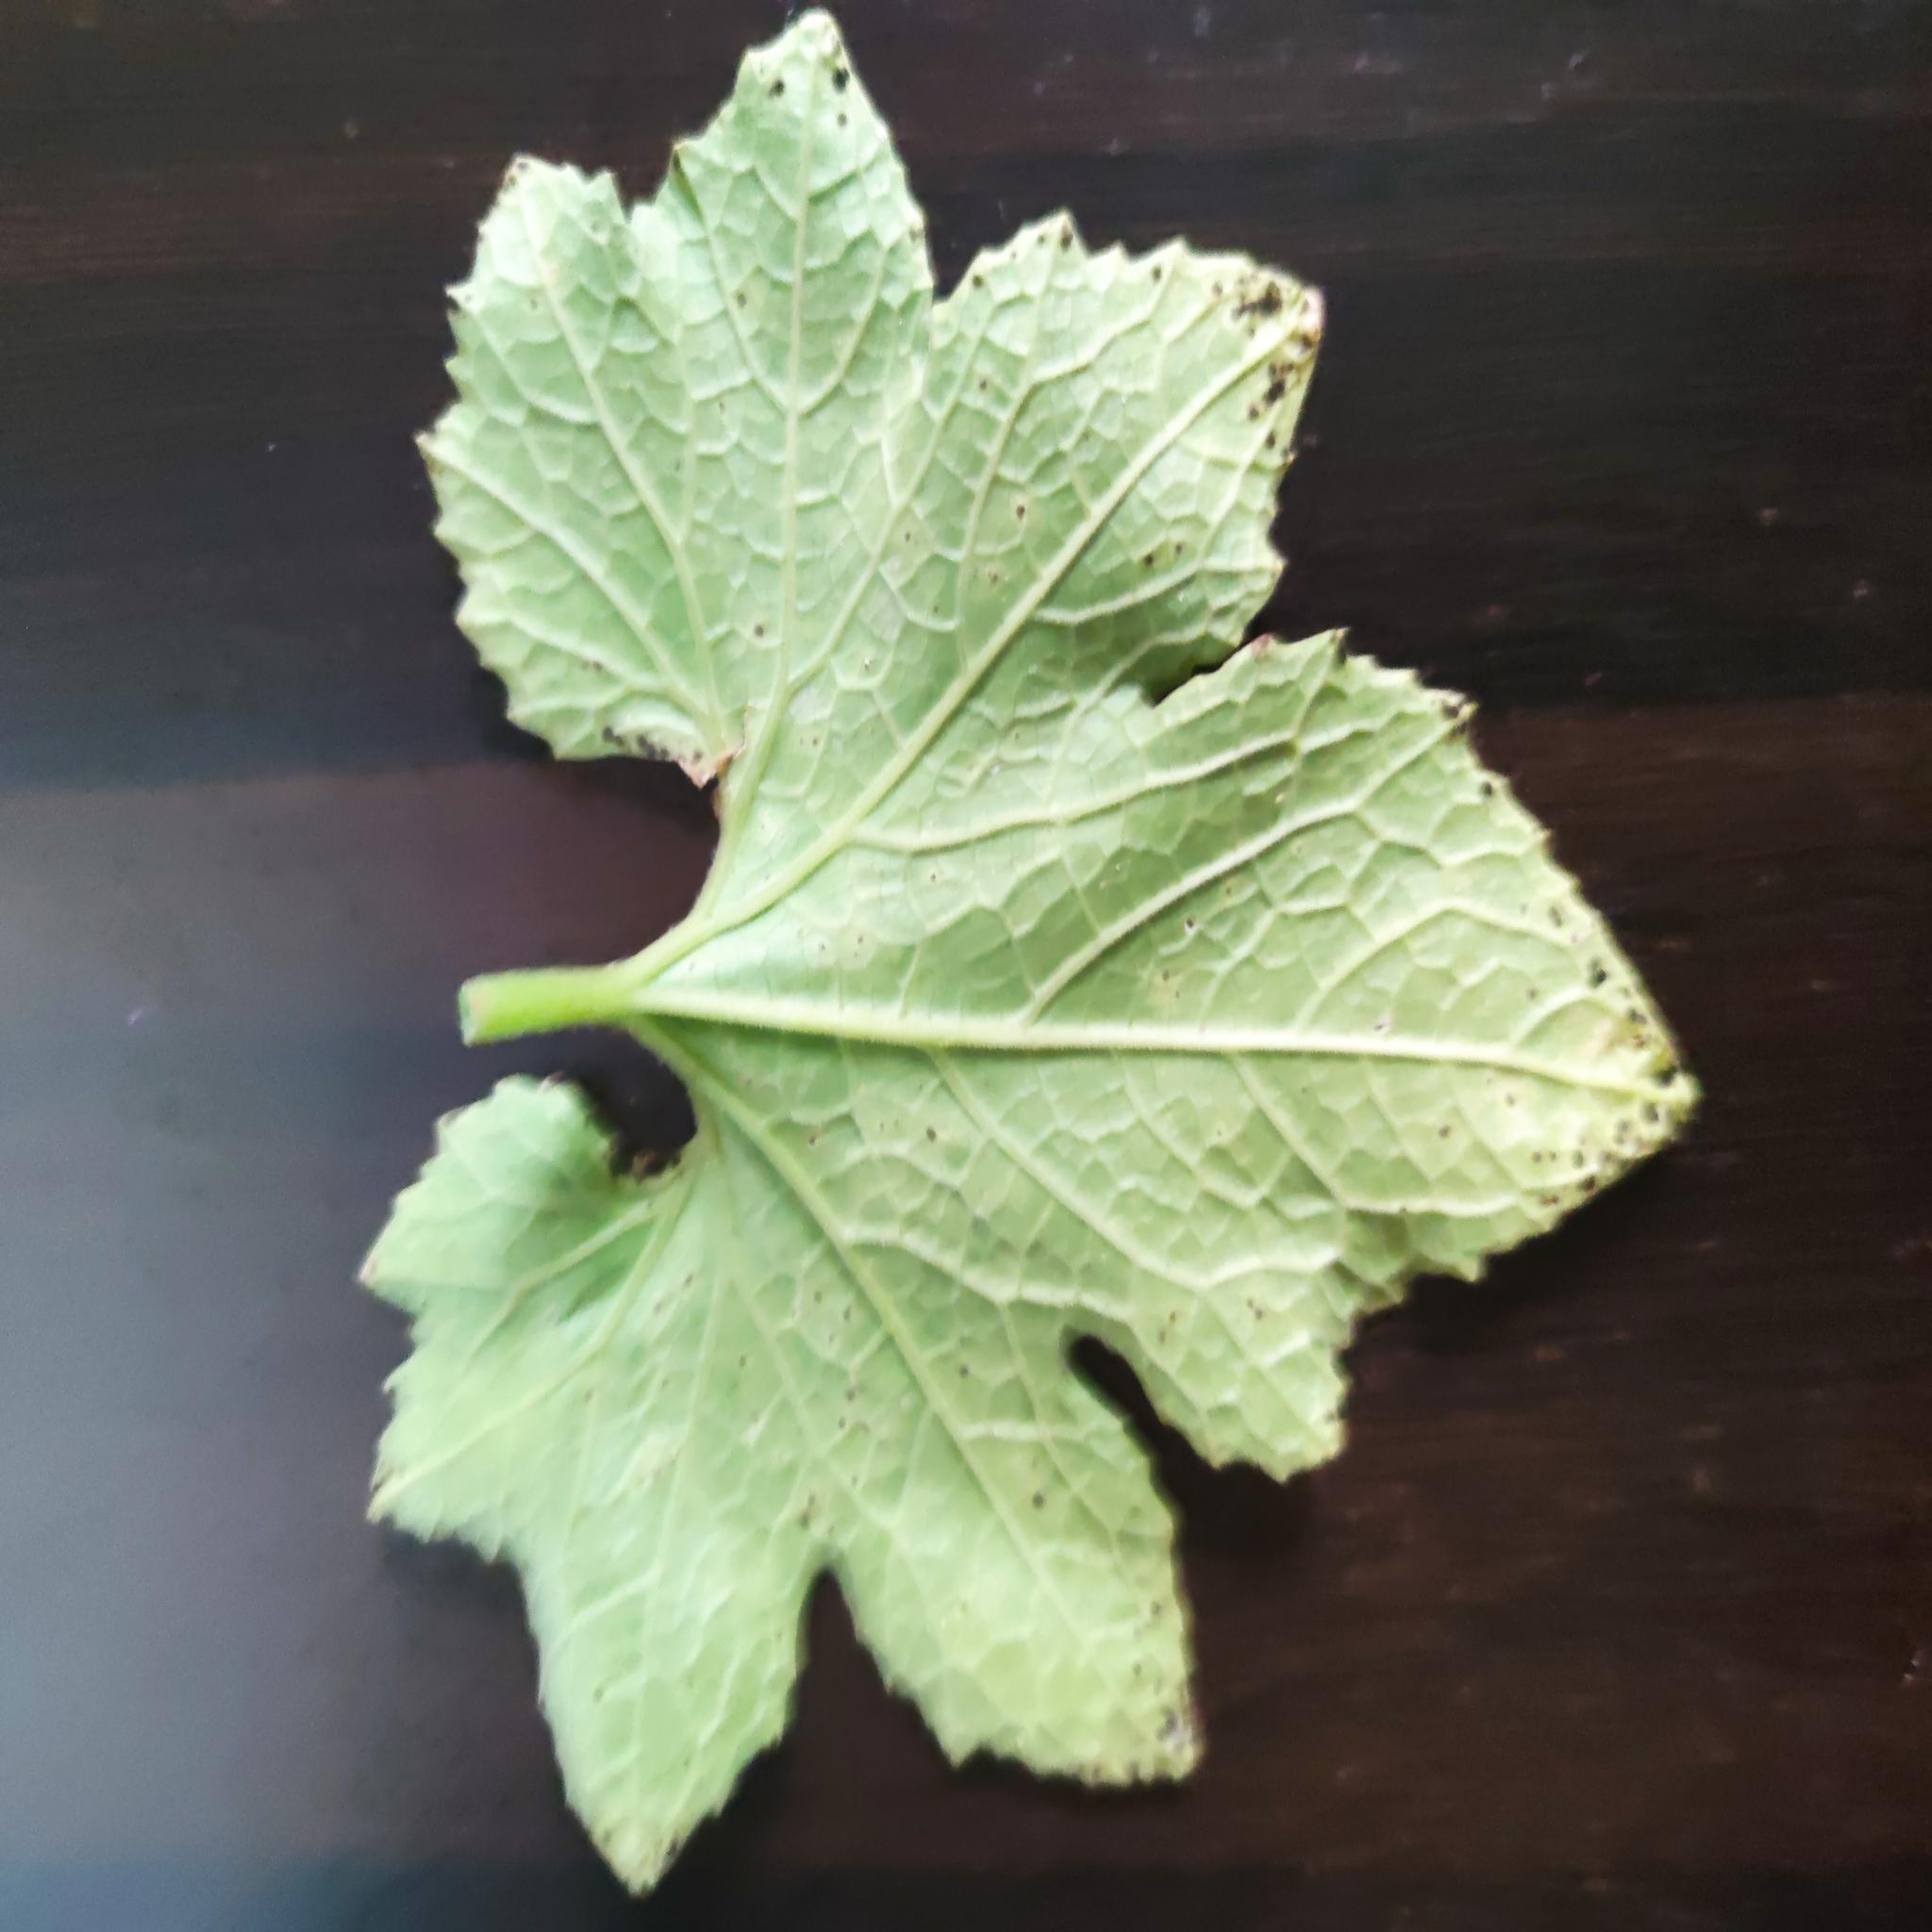
Label: Aphid